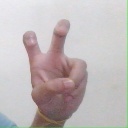
अक्षर: ई